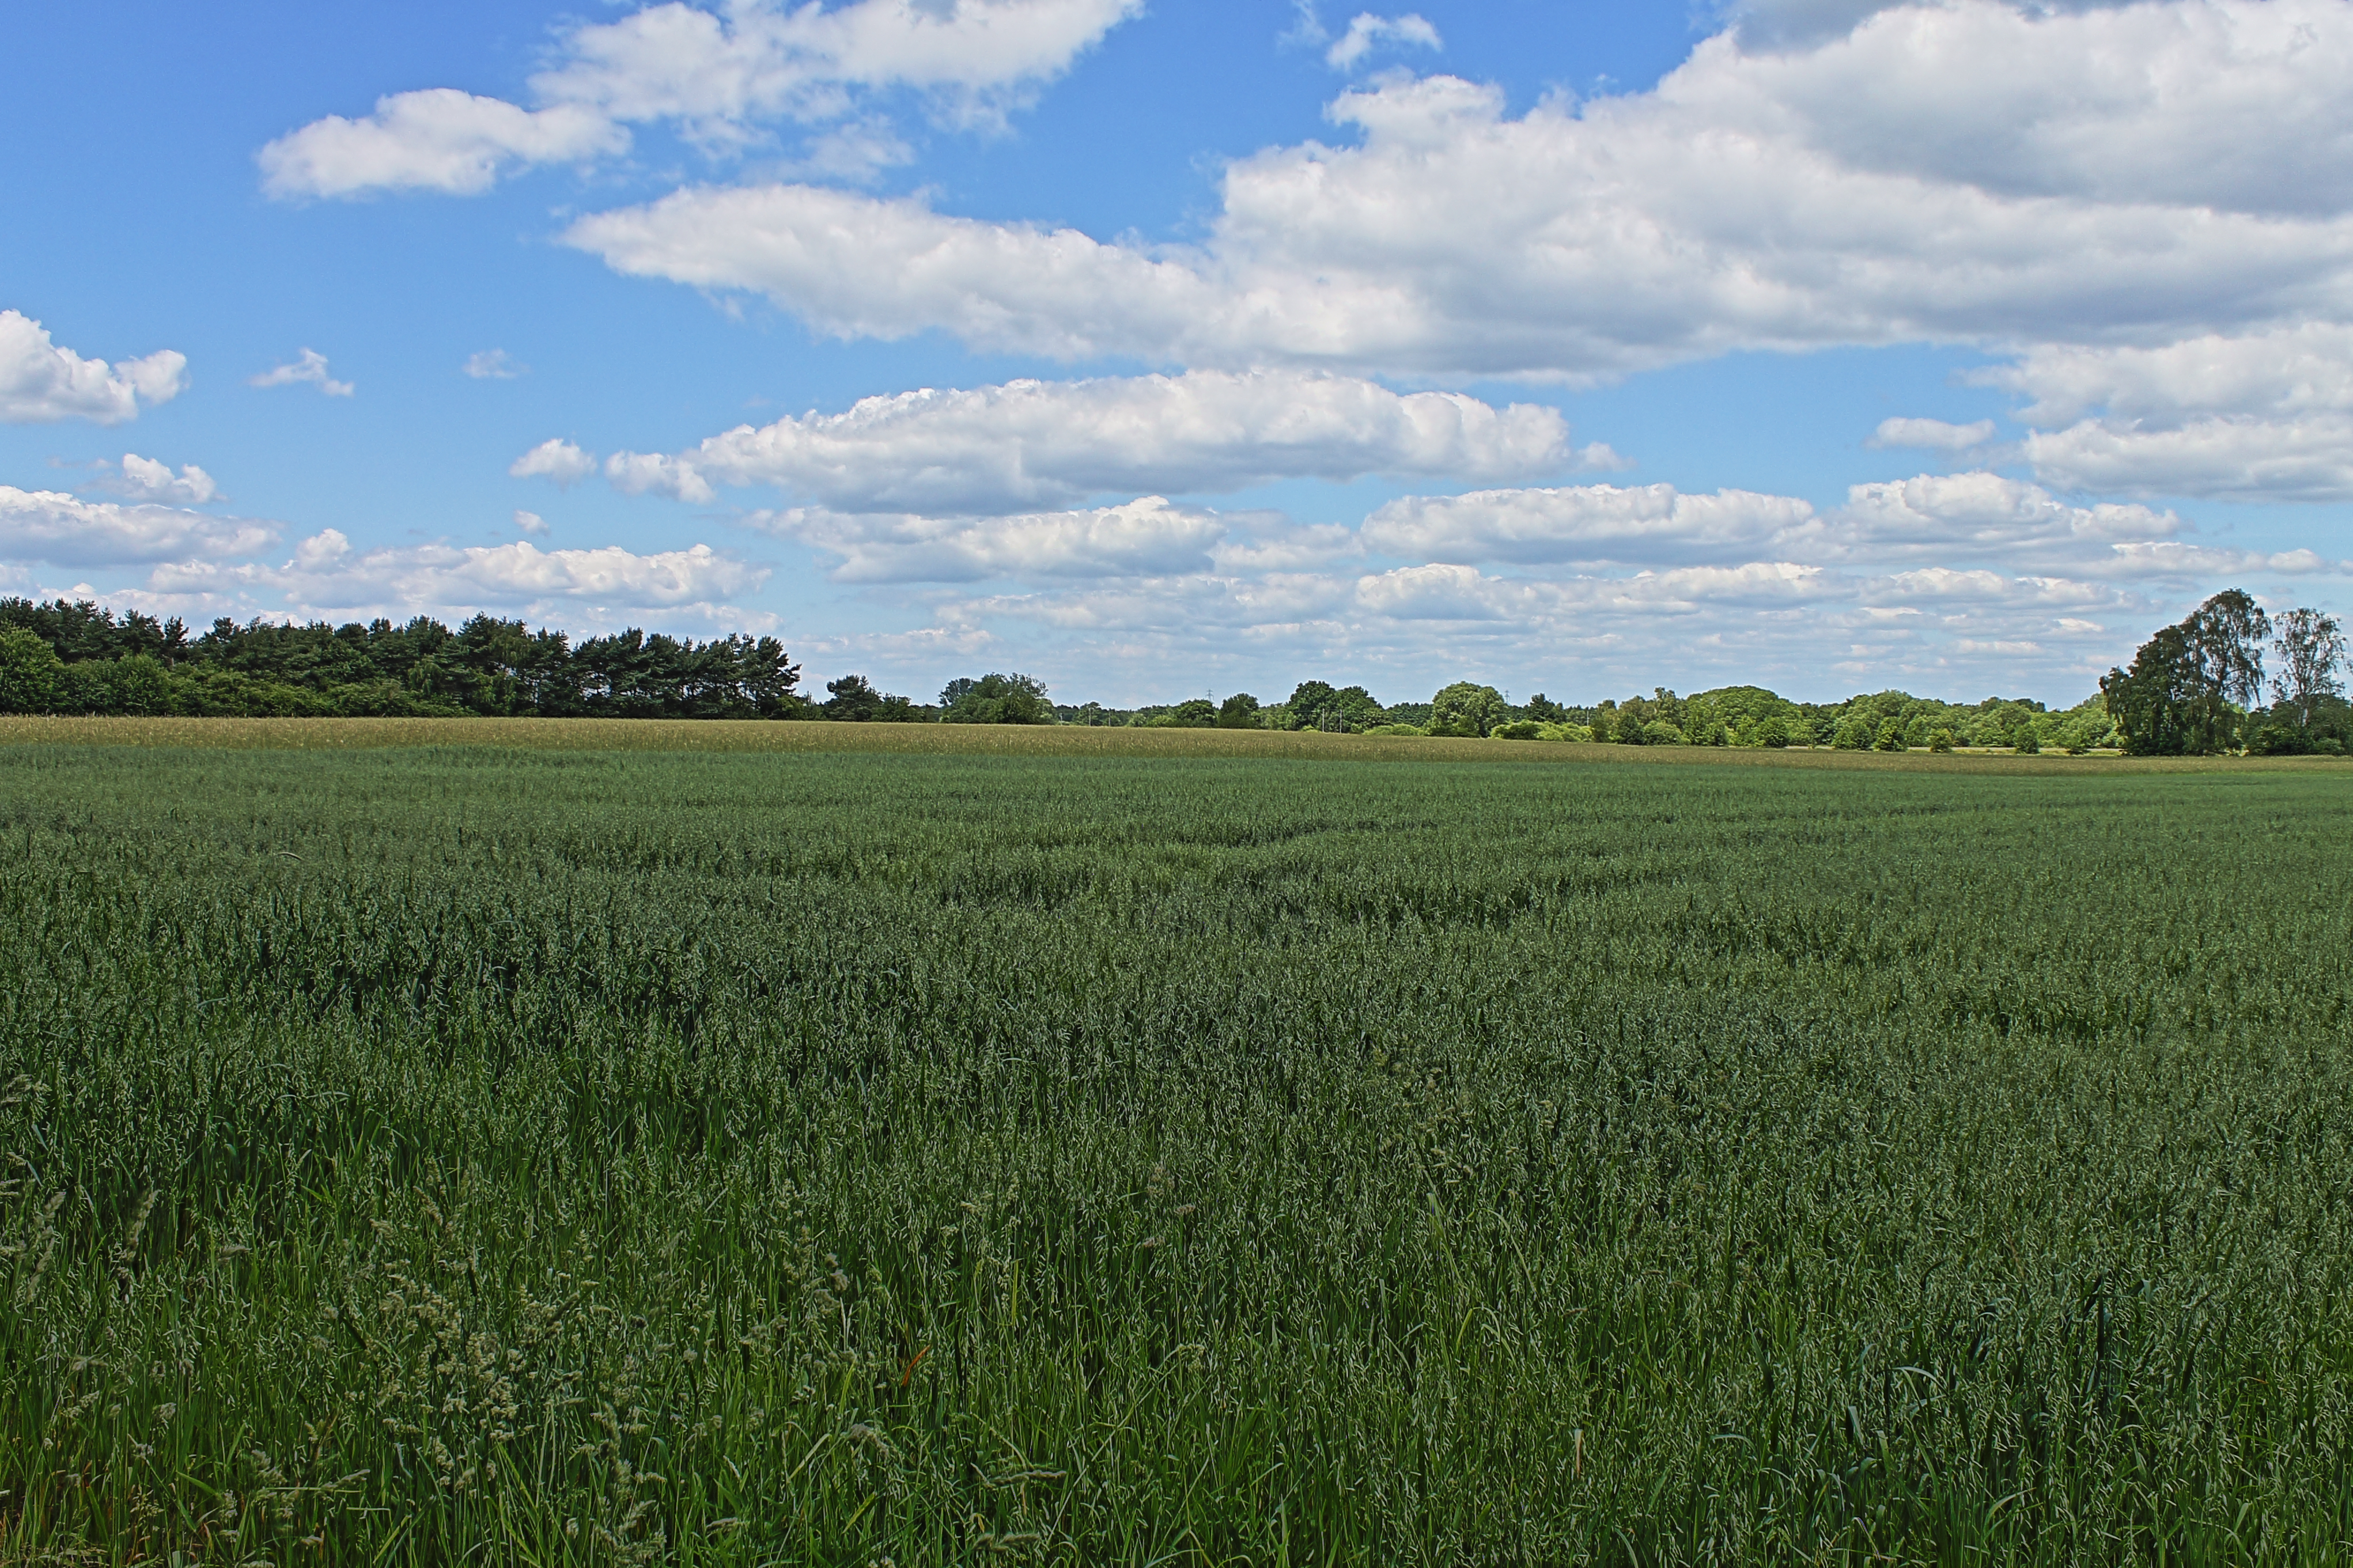
cloud, field, grassland, sky, green, natural landscape, natural environment, plain, land lot, grass, agriculture, crop, pasture, meadow, prairie, farm, paddy field, grass family, rural area, plant, tree, landscape, horizon, soil, cash crop, plantation, meteorological phenomenon, cumulus, steppe